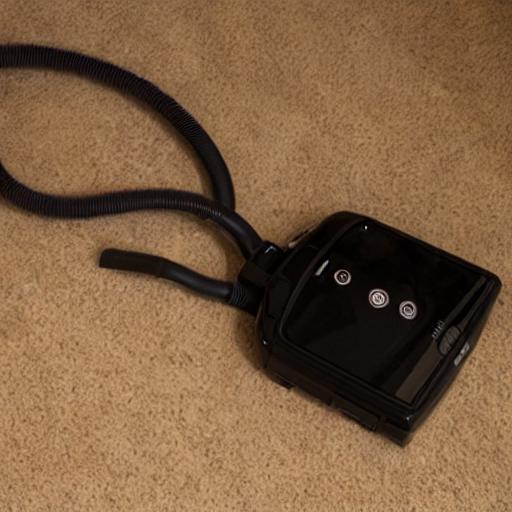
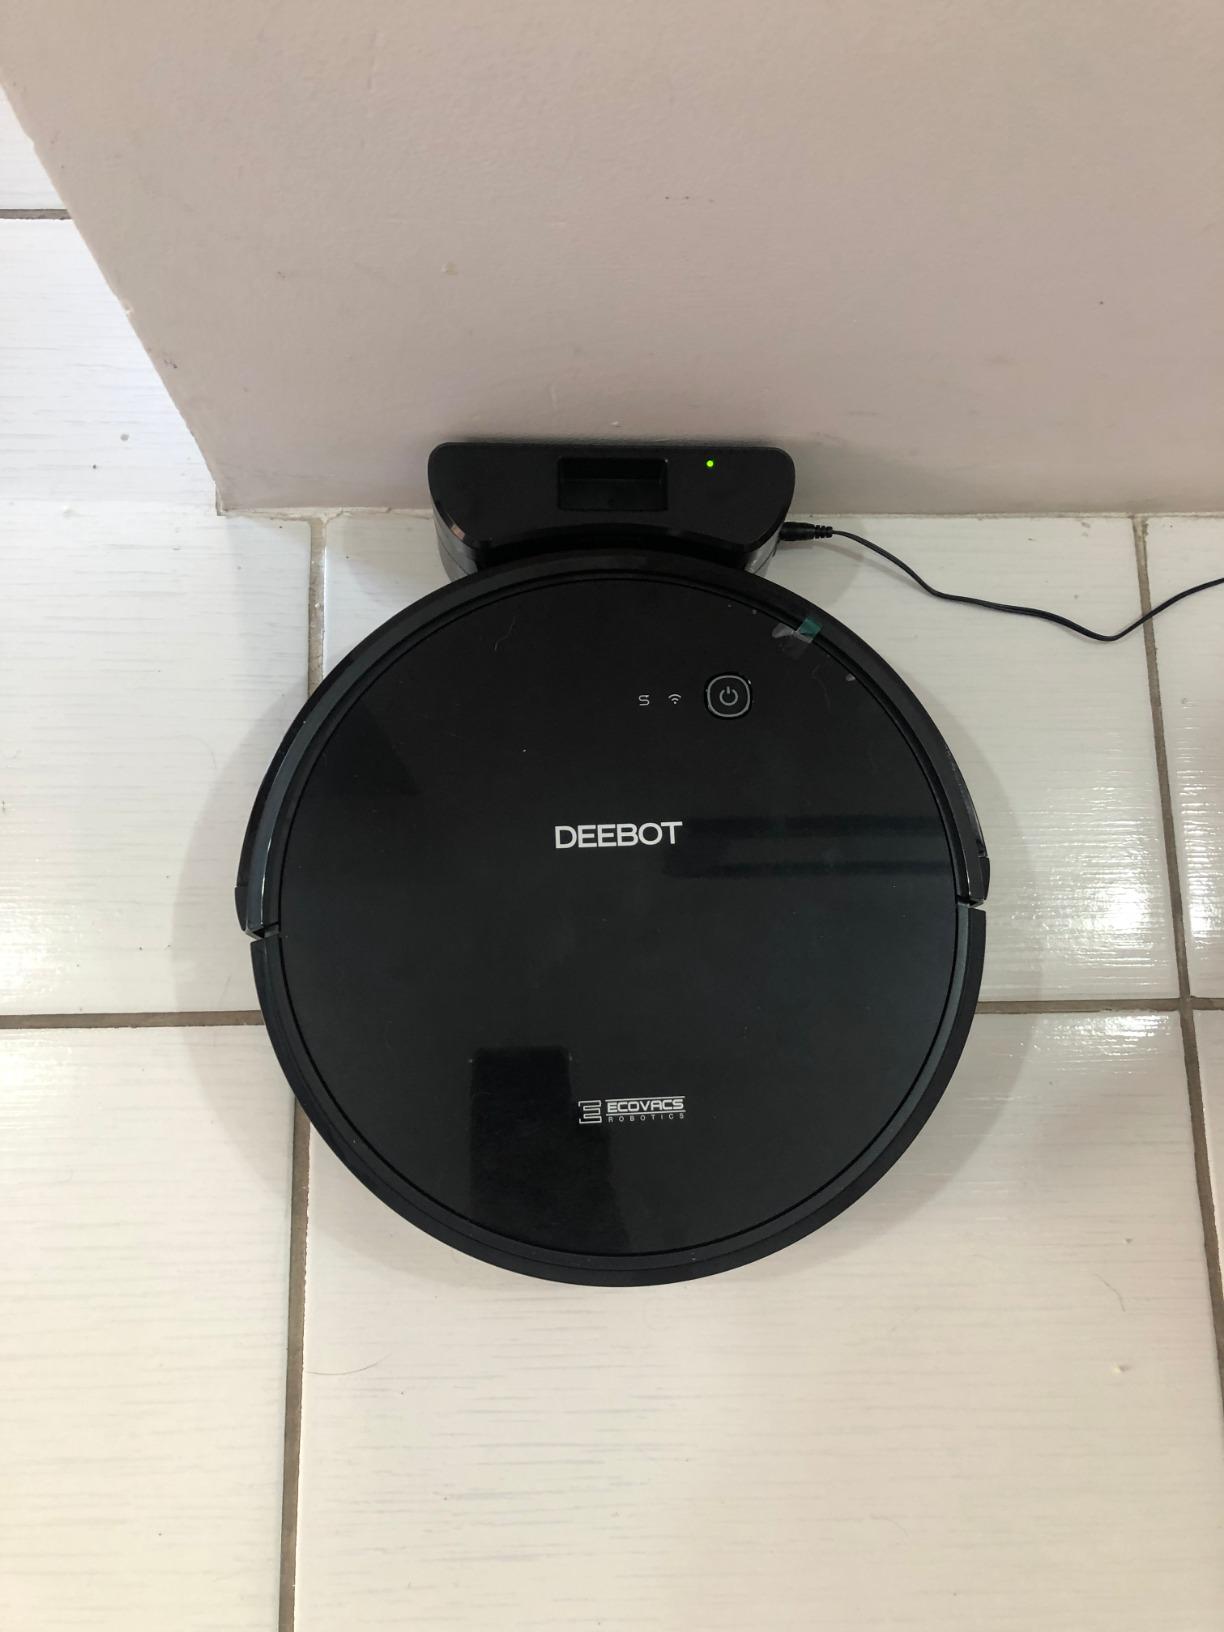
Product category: items_vacuum
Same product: no